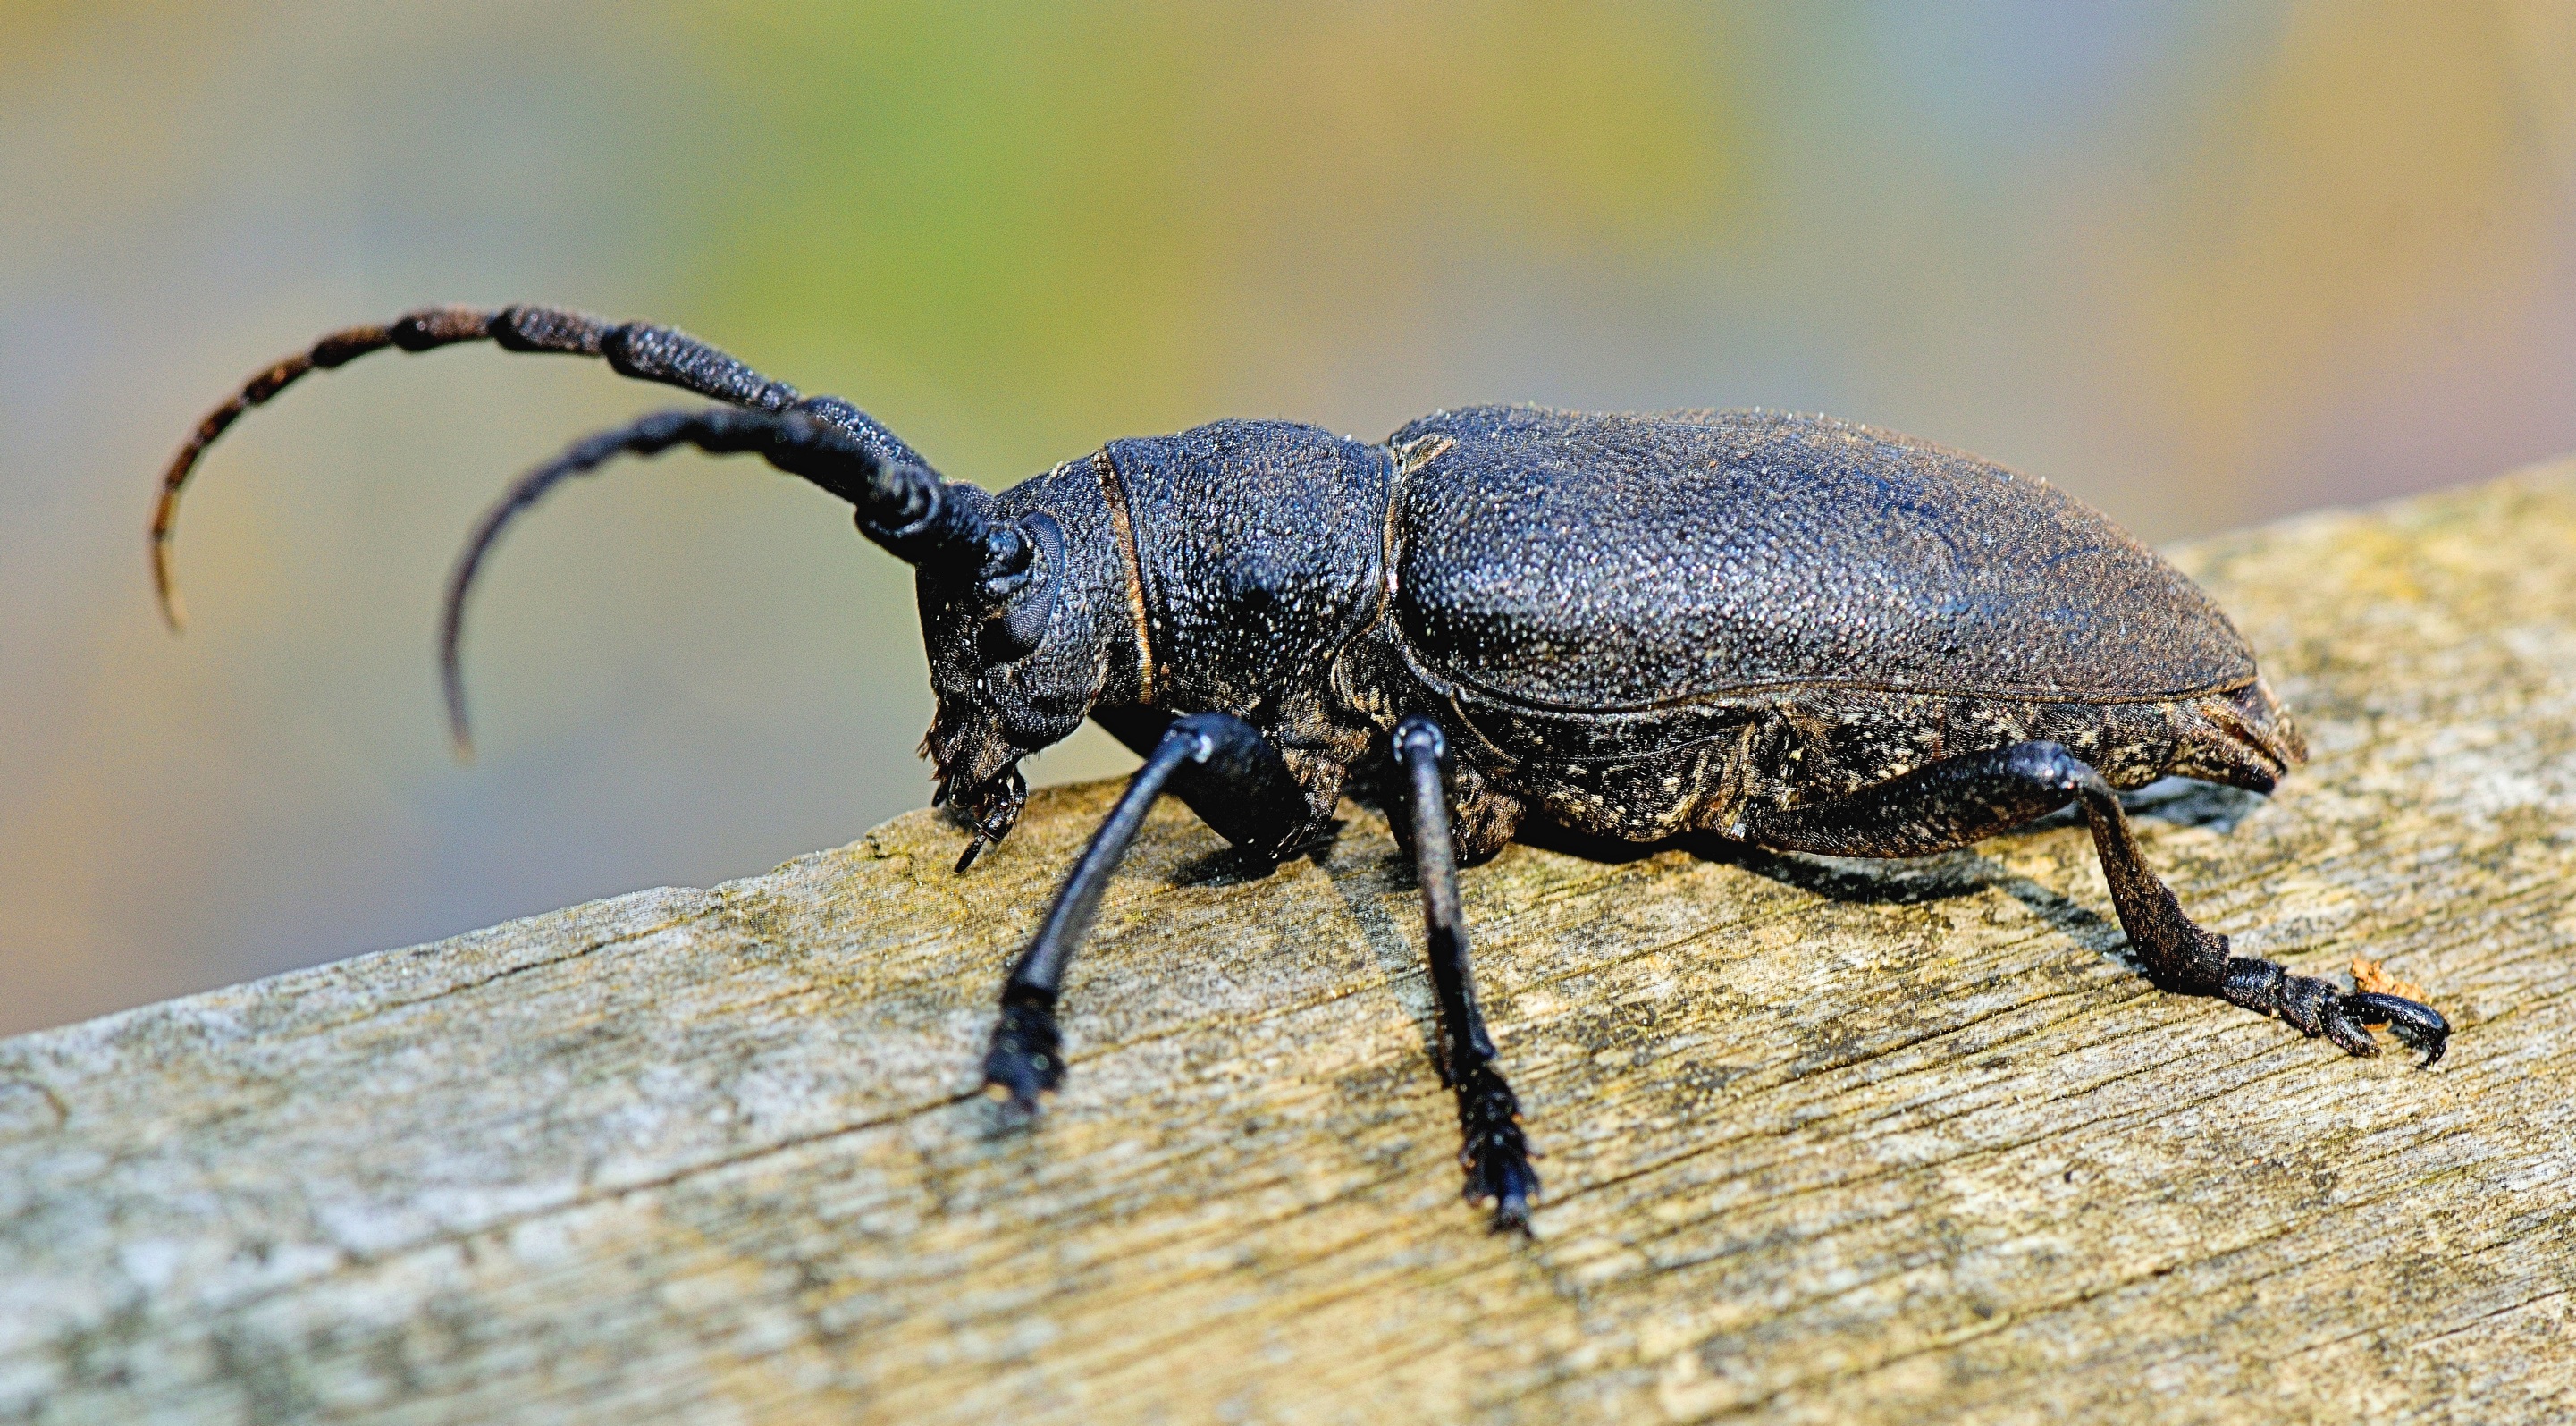
nature, forest, photography, wildlife, insect, macro, brown, bug, garden, fauna, invertebrate, close up, animals, detail, beetle, weevil, macro photography, arthropod, ground beetle, leaf beetle, dung beetle, scarabs